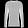
Label: Pullover